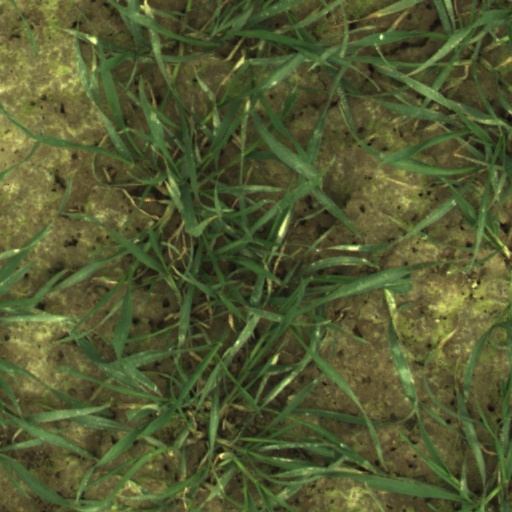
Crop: wheat